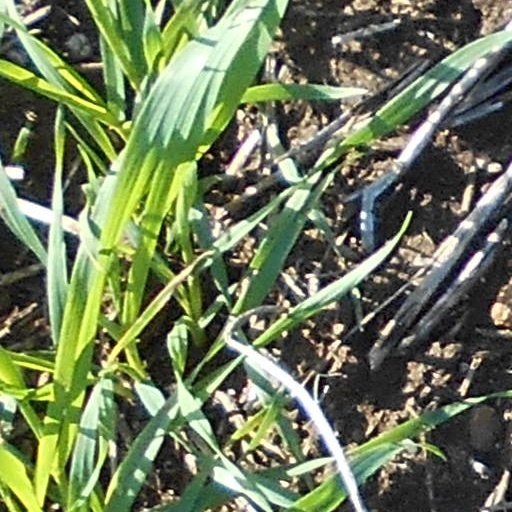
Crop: wheat